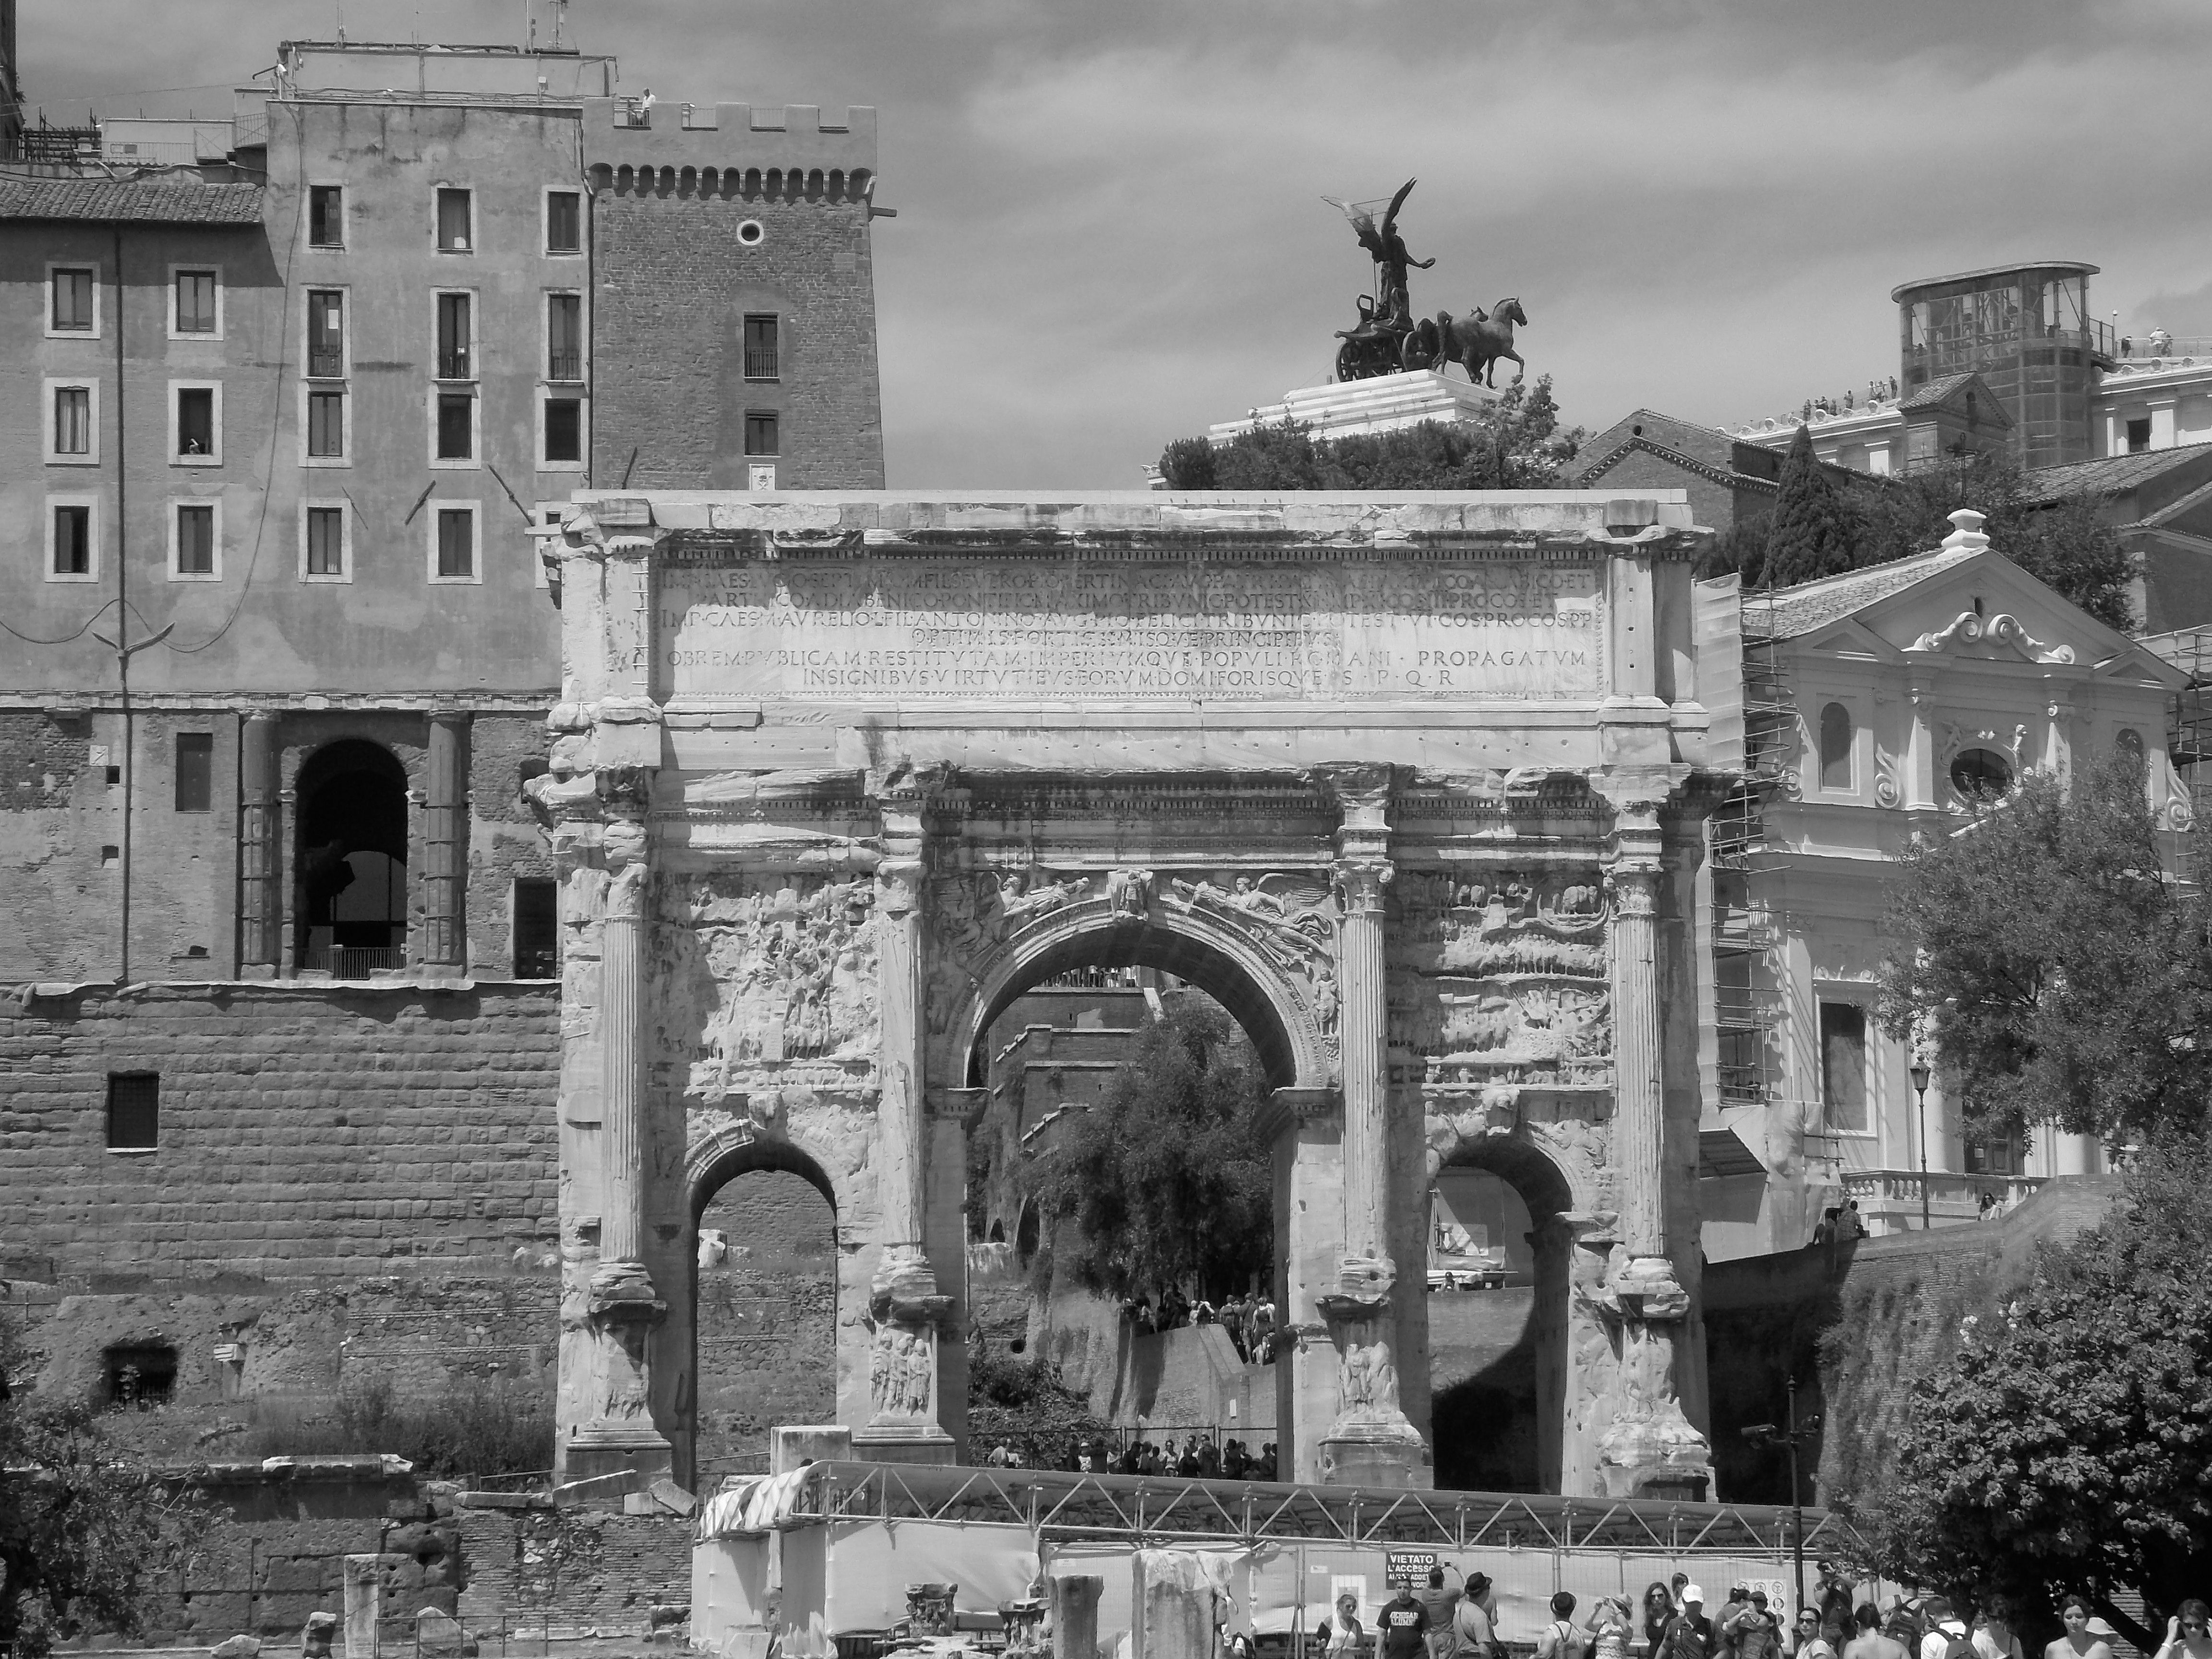
black and white, architecture, town, palace, old, monument, arch, landmark, monochrome, rome, ruins, history, ancient rome, forum romanum, monochrome photography, ancient history, human settlement, ancient roman architecture